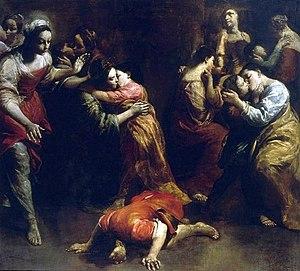
Lucius Junius Brutus, ou Lucius Iunius Brutus, est le fondateur légendaire de la République romaine et un des deux premiers consuls romains pour l'année 509 av. J.-C. Les membres de la gens Iunia, dont Decimus Junius Brutus Callaicus, puis plus tard Decimus Junius Brutus et Marcus Junius Brutus, le considèrent comme un de leurs ancêtres.